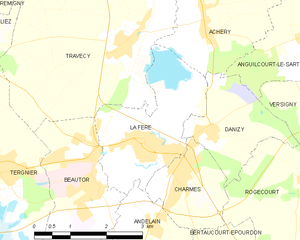
Carte des communes françaises: La Fère